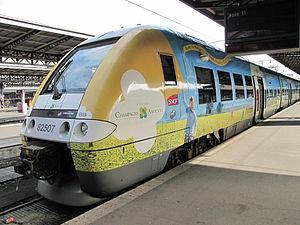
BiBi (Bimode
Les B 82500 sont des automoteurs de la SNCF, spécialisés au trafic TER. Ces matériels constituent la version bi-mode et bi-courant de l'autorail grande capacité de Bombardier, aussi nommée BGC ou Bibi. Ils ont été construits dans l'usine de Crespin.
Intercités Grand bassin parisien est est l'une des cinq directions du réseau de transport ferroviaire Intercités, exploité par la SNCF depuis 2006, reliant entre elles les principales villes de l'est du bassin parisien et les reliant à Paris.